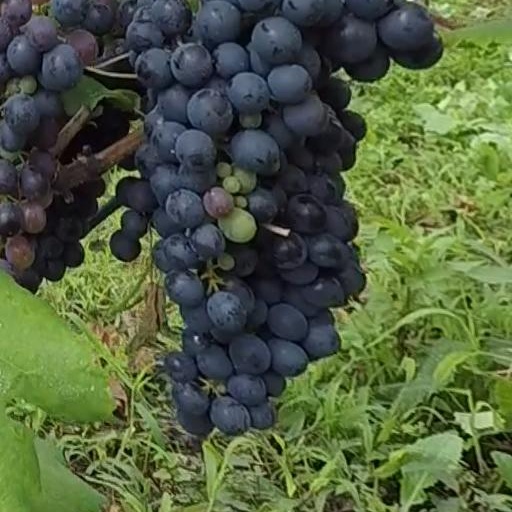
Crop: grape